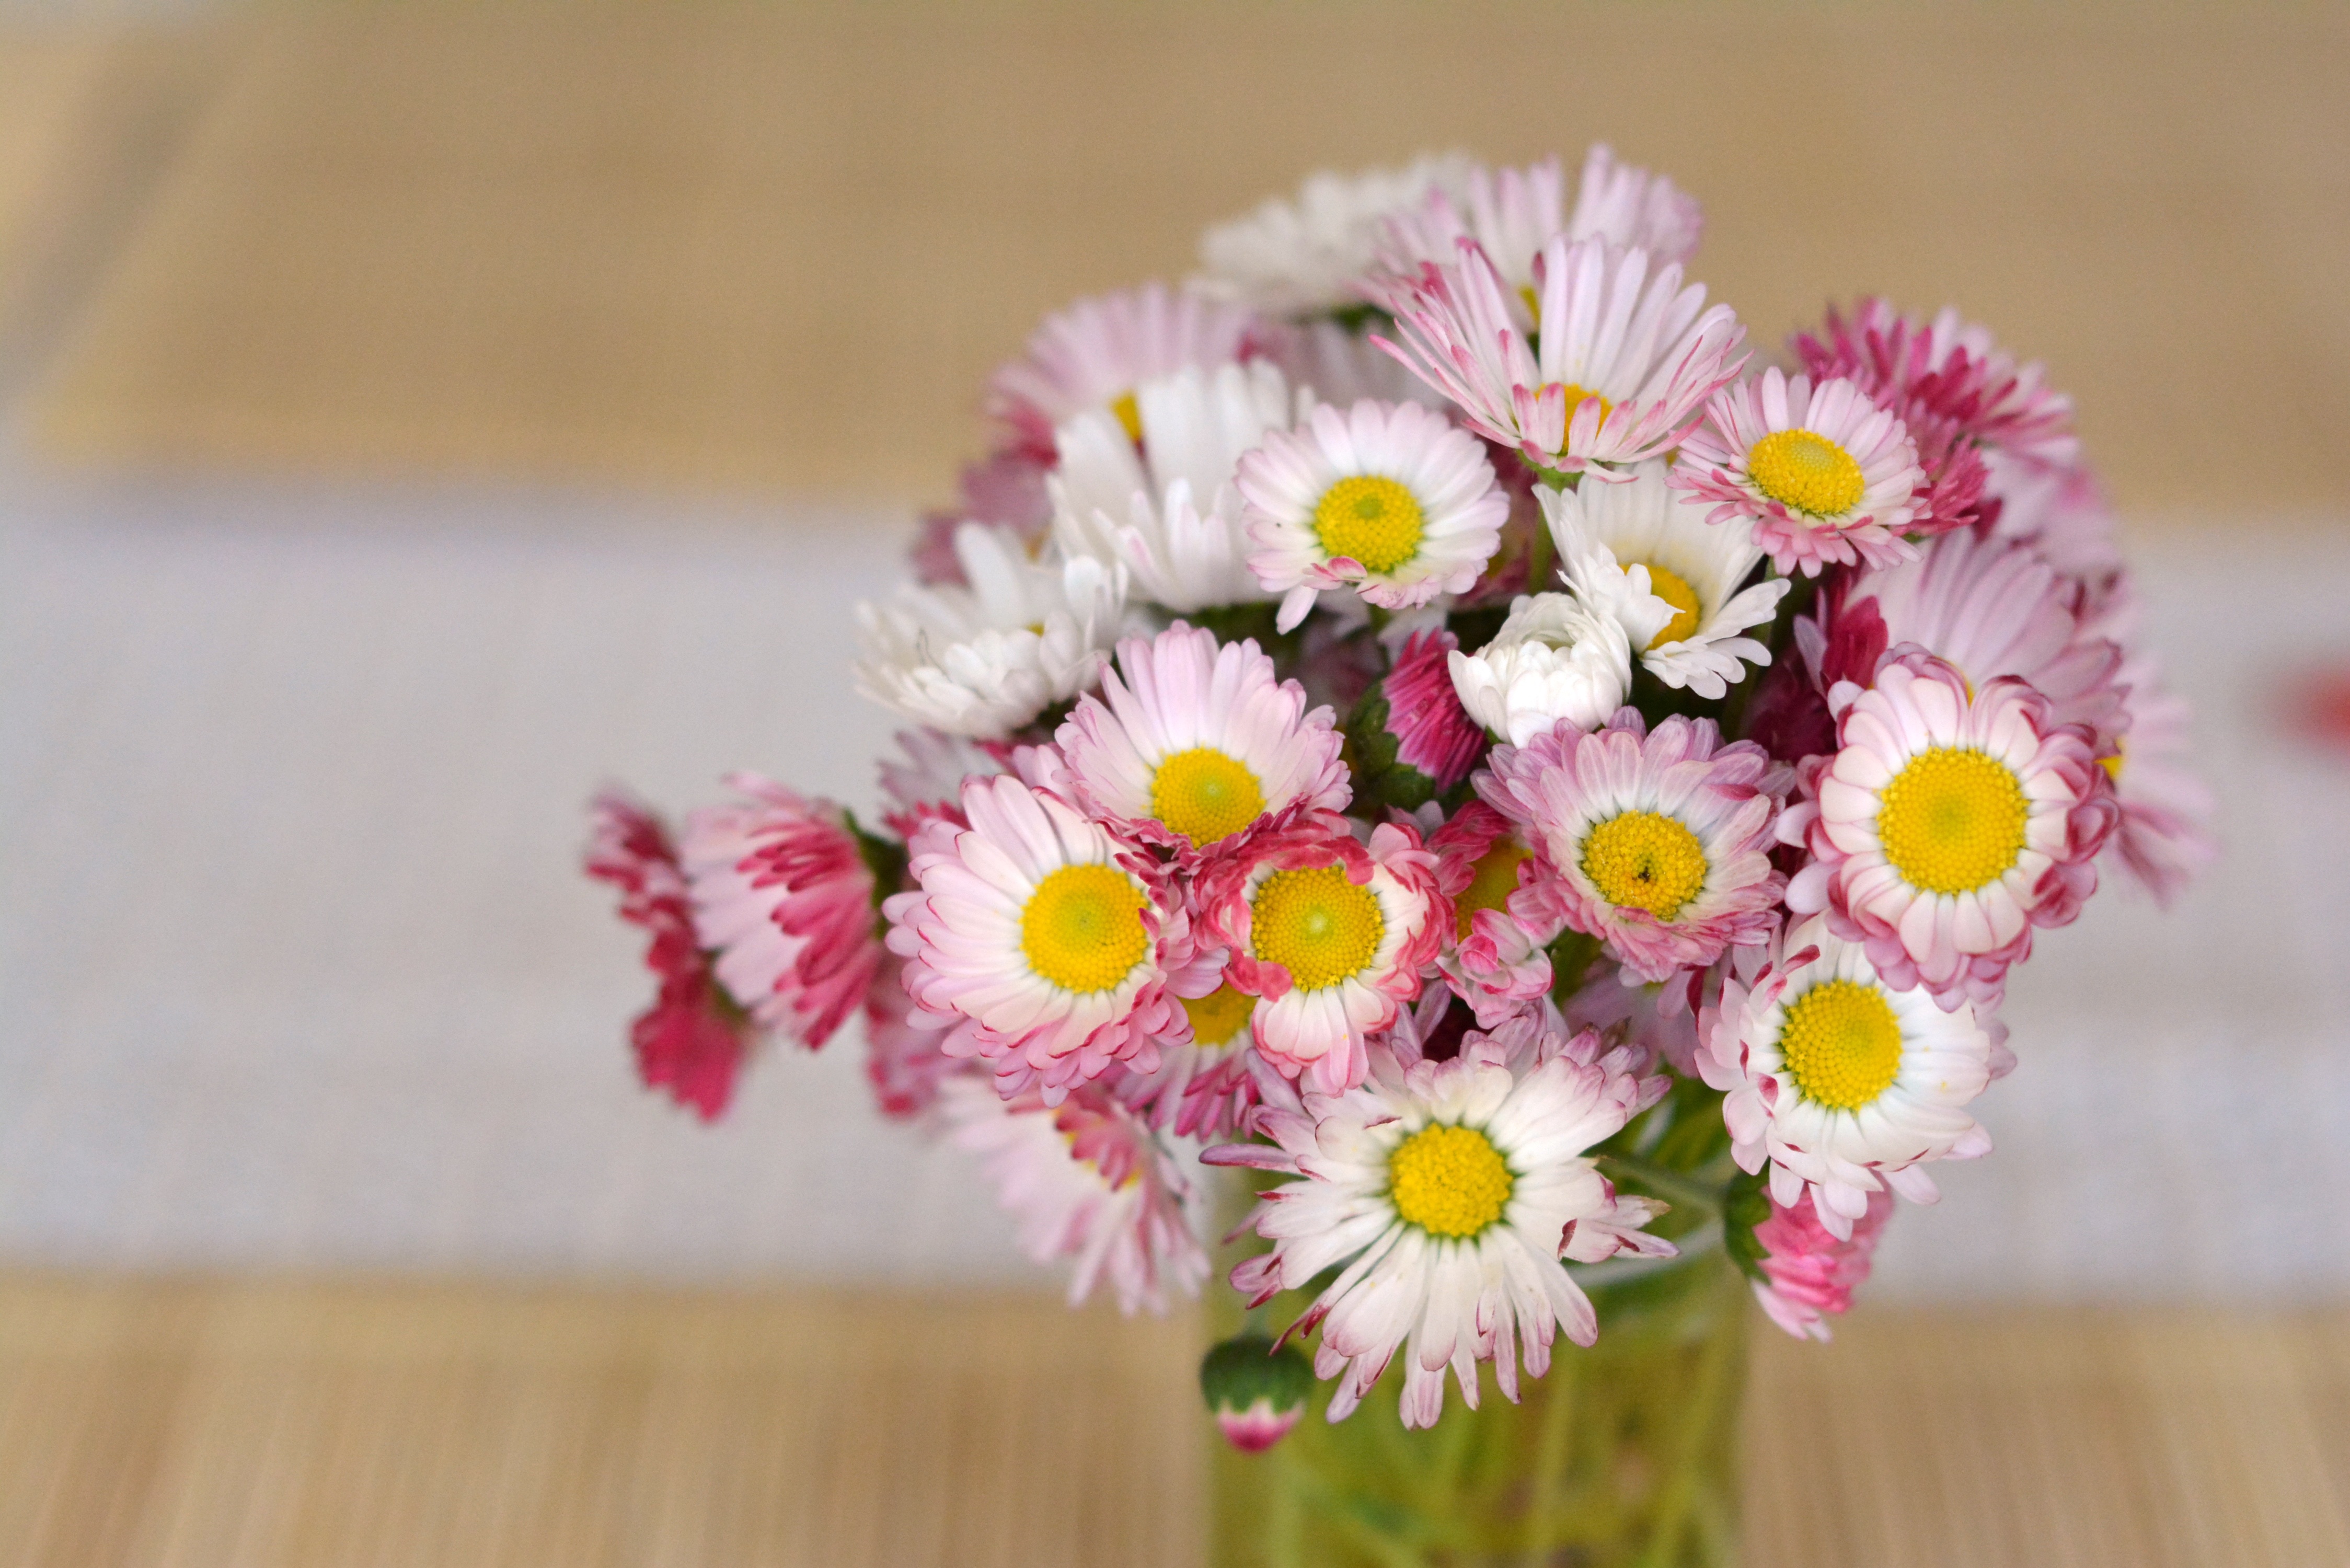
plant, flower, petal, daisy, bouquet, decoration, pink, flowers, daisies, gerbera, floristry, flowering plant, daisy family, the delicacy, flower bouquet, cut flowers, floral design, land plant, chrysanths, flower arranging